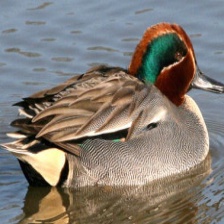
Species: TEAL DUCK
Scientific name: ANAS CRECCA
ImageNet parent category: drake